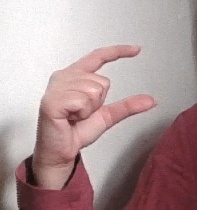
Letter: dal